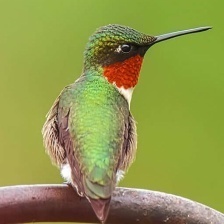
Species: RUBY THROATED HUMMINGBIRD
Scientific name: ARCHILOCHUS COLUBRIS
ImageNet parent category: hummingbird